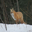
Label: fox